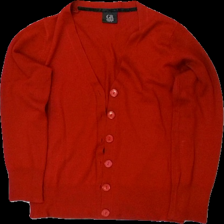
View: front
Type: Cardigan
Category: Ladies
Brand: Not in the list
Brand text on label: GR design
Colors: Red
Material: 100% akryl
Pattern: Other
Cut: V-collar
Size: M
Season: All
Trend: 80s
Stains: Minor
Holes: Minor
Damage: hål och nopprigt
Damage location: bottom left
Damage 2: nopprigt och smuts fläckar
Damage 2 location: middle right
Damage 3: nopprigt och smuts fläck
Damage 3 location: middle left
Price range: <50
Recommended usage: Export
Description: stickad cardigan med ribbad ändslut, ärmslut och krage